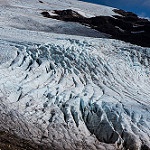
Label: glacier